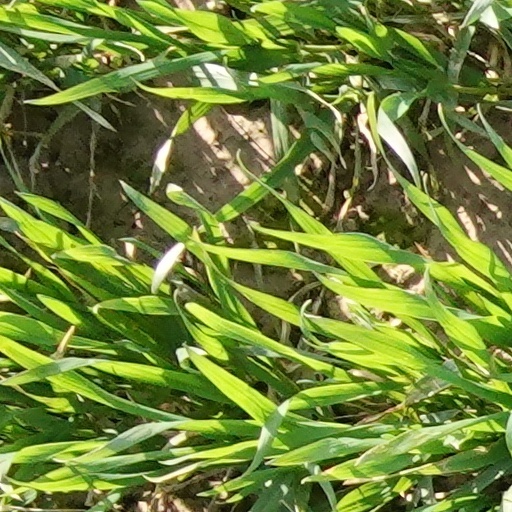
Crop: wheat